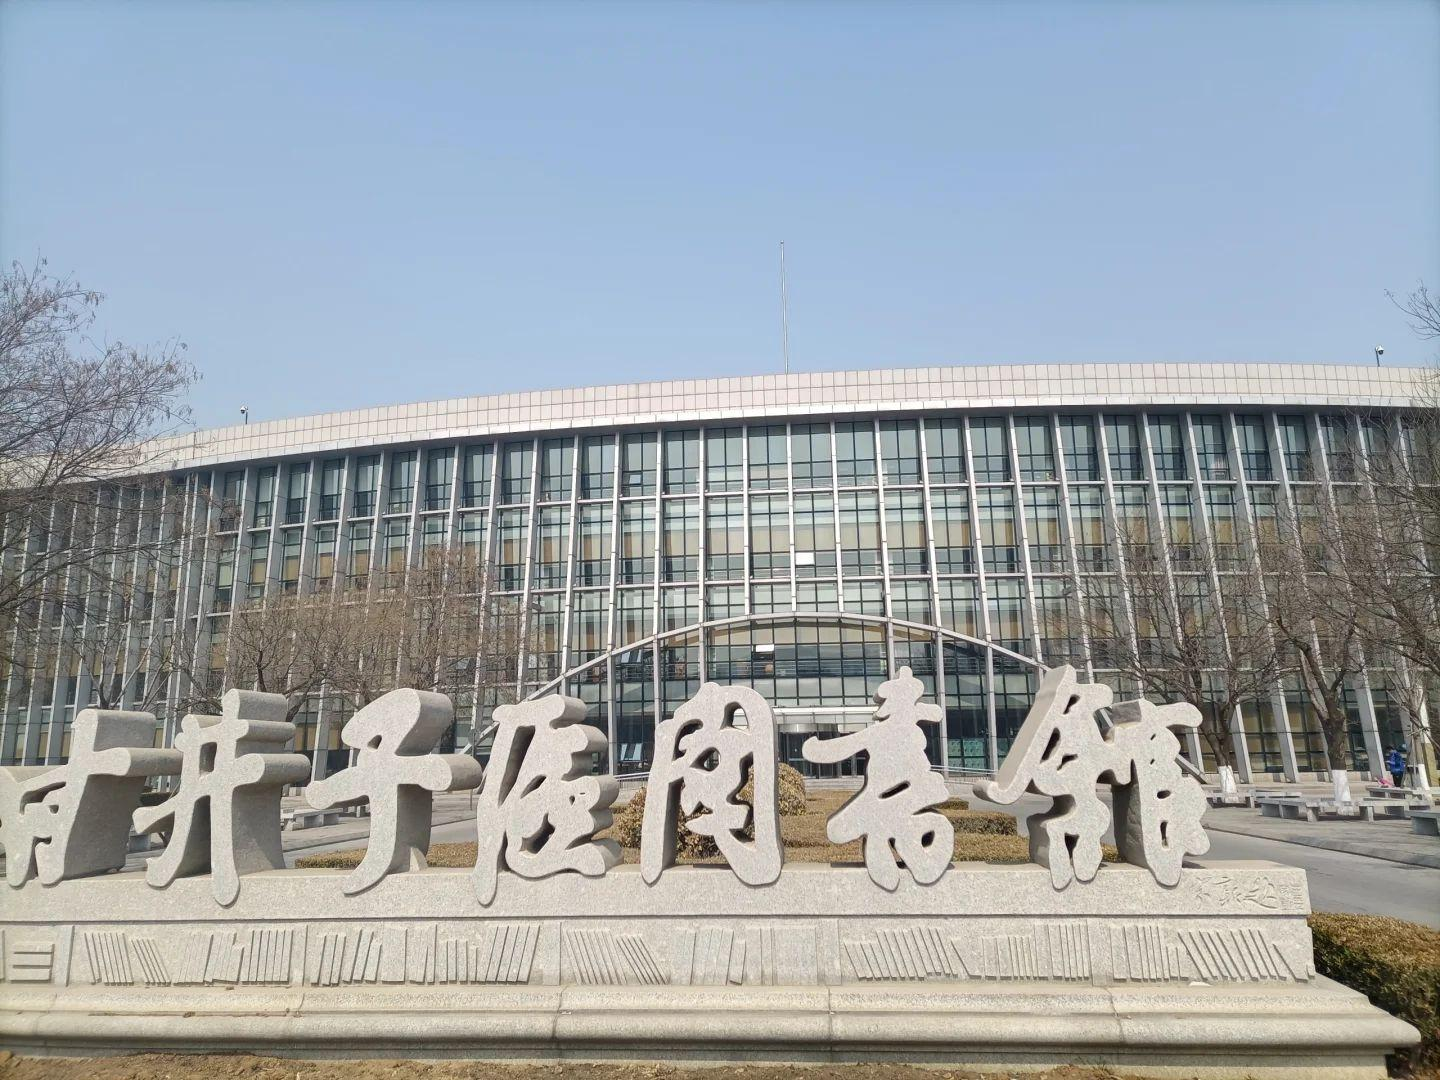
地标名称：甘井子区图书馆
所在城市：大连市·甘井子区